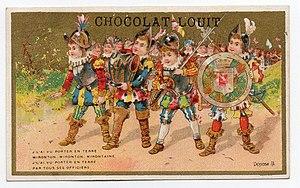
Carte publicitaire de collection en chromolithographie du chocolat Louit sur le thème de la chanson enfantine Malbrough s'en va-t-en guerre.
Malbrough s'en va-t-en guerre ou Mort et convoi de l'invincible Malbrough est une chanson française traditionnelle. En général, les enfants l'apprennent très jeunes.